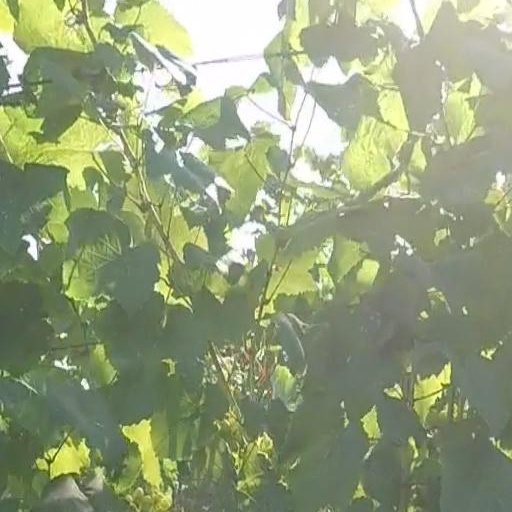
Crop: grape